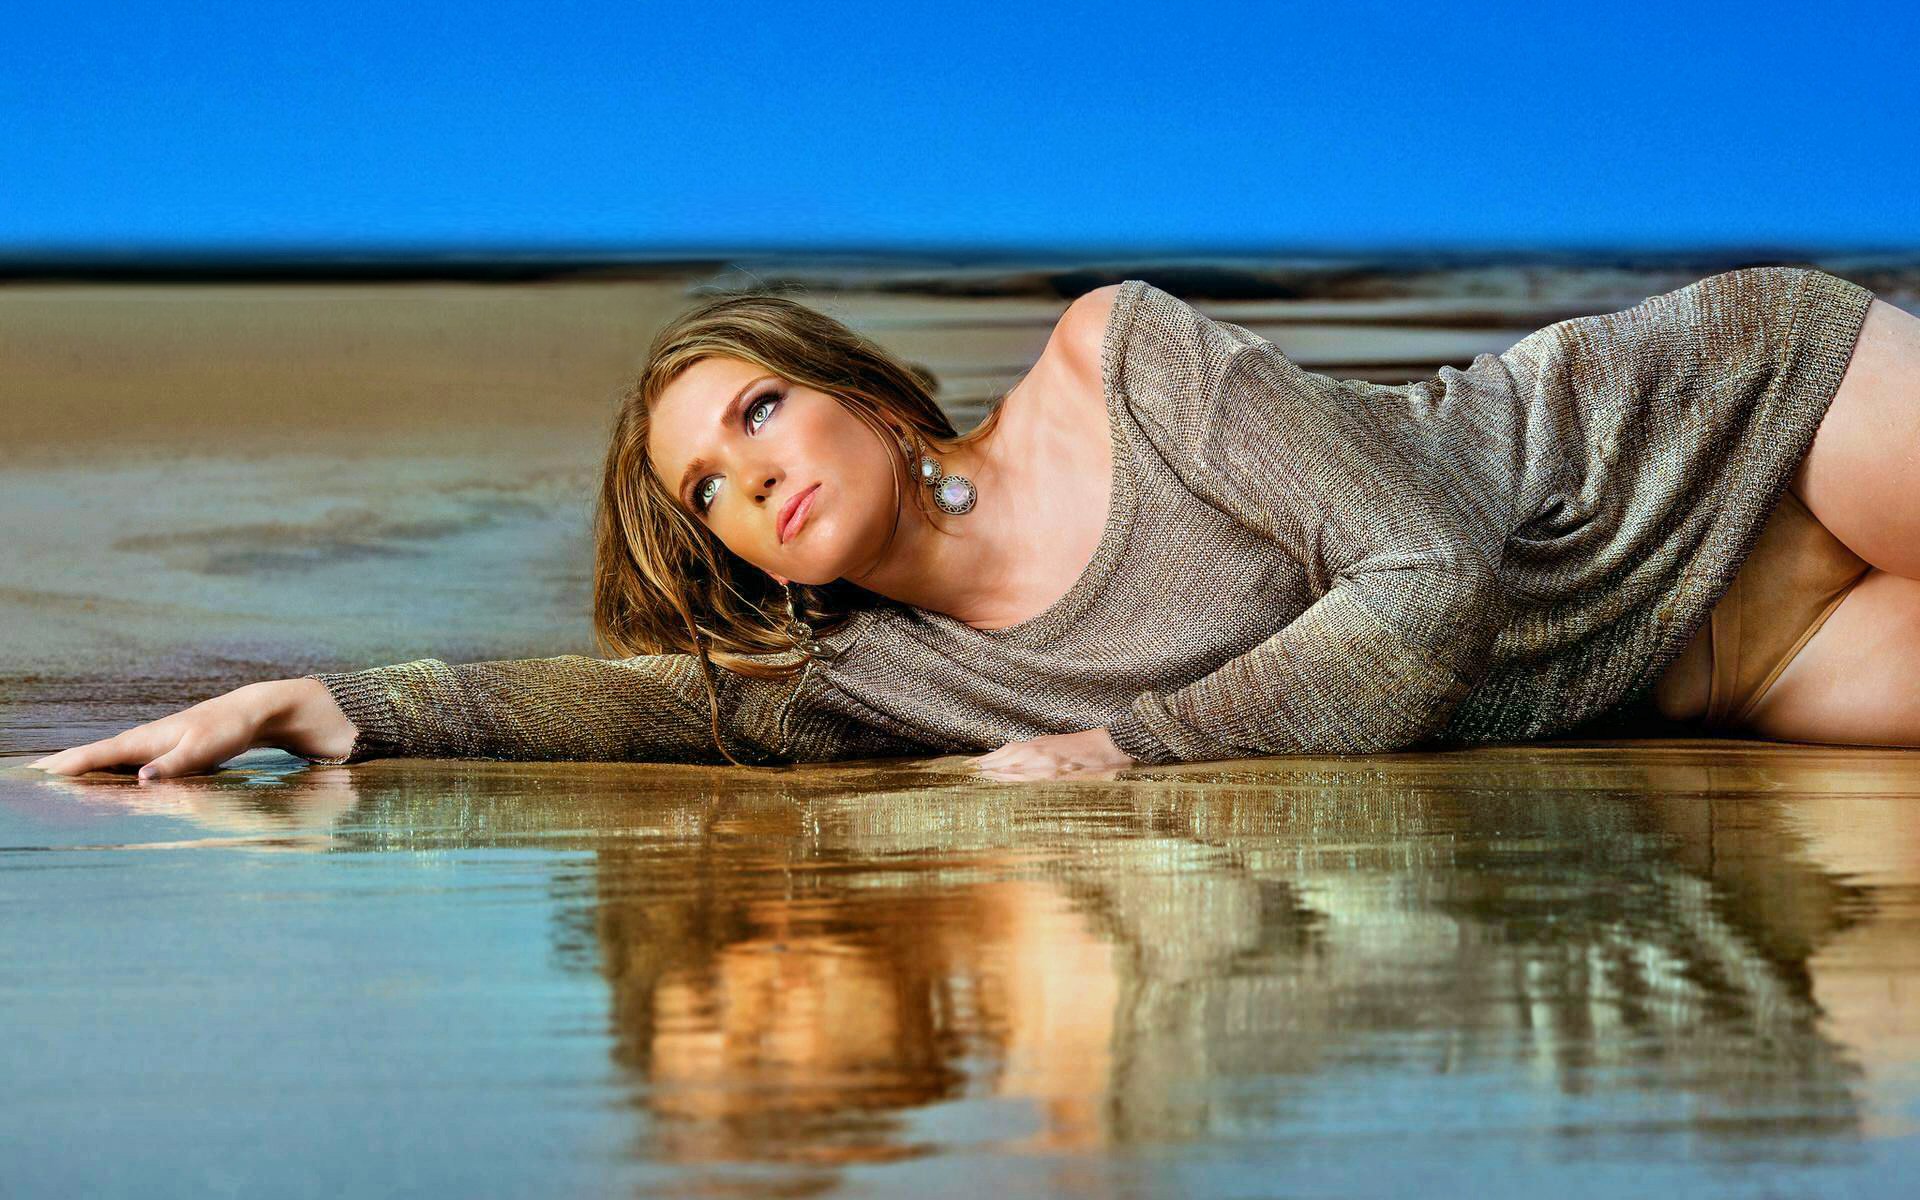
girl, beauty, model, long hair, water, photo shoot, photography, blond, fun, reflection, leisure, flash photography, black hair, sea, happy, brown hair, daydream